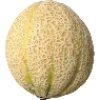
Label: Cantaloupe 2